Snow Patrol

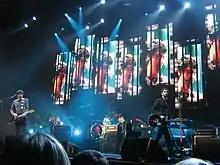
Snow Patrol performing at the Sheffield Arena in March 2009

On 26 November 2006, "Eyes Open" became the best-selling album of 2006 in the UK after selling 1.5 million copies. It was also the 15th best-selling album of the 2000s and one of the best-selling albums in UK chart history.